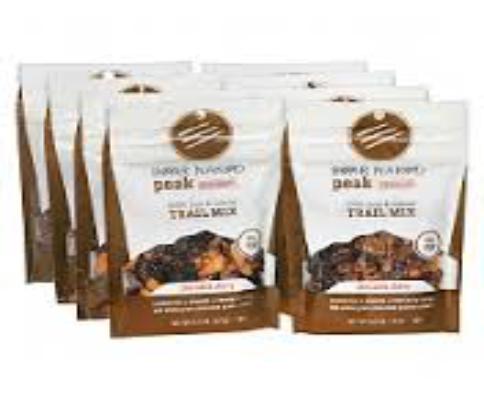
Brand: Bear Naked
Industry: Food